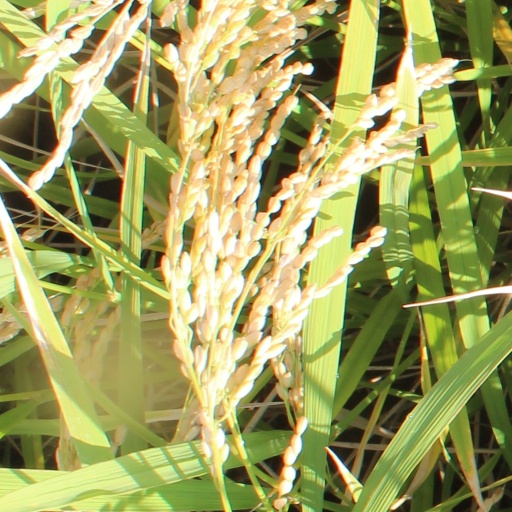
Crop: rice